Coil spring

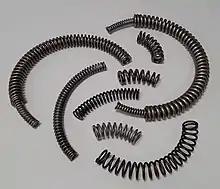
Illustration of various arc springs and arc spring systems (systems consisting of inner and outer arc springs).

Coil springs for vehicles are typically made of hardened steel. A machine called an auto-coiler takes spring wire that has been heated so it can easily be shaped. It is then fed onto a lathe that has a metal rod with the desired coil spring size. The machine takes the wire and guides it onto the spinning rod as well as pushing it across the rod to form multiple coils. The spring is then ejected from the machine and an operator will put it in oil to cool off. The spring is then tempered to lose the brittleness from being cooled. The coil size and strength can be controlled by the lathe rod size and material used. Different alloys are used to get certain characteristics out of the spring, such as stiffness, dampening and strength